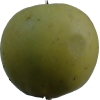
Label: Apple 13